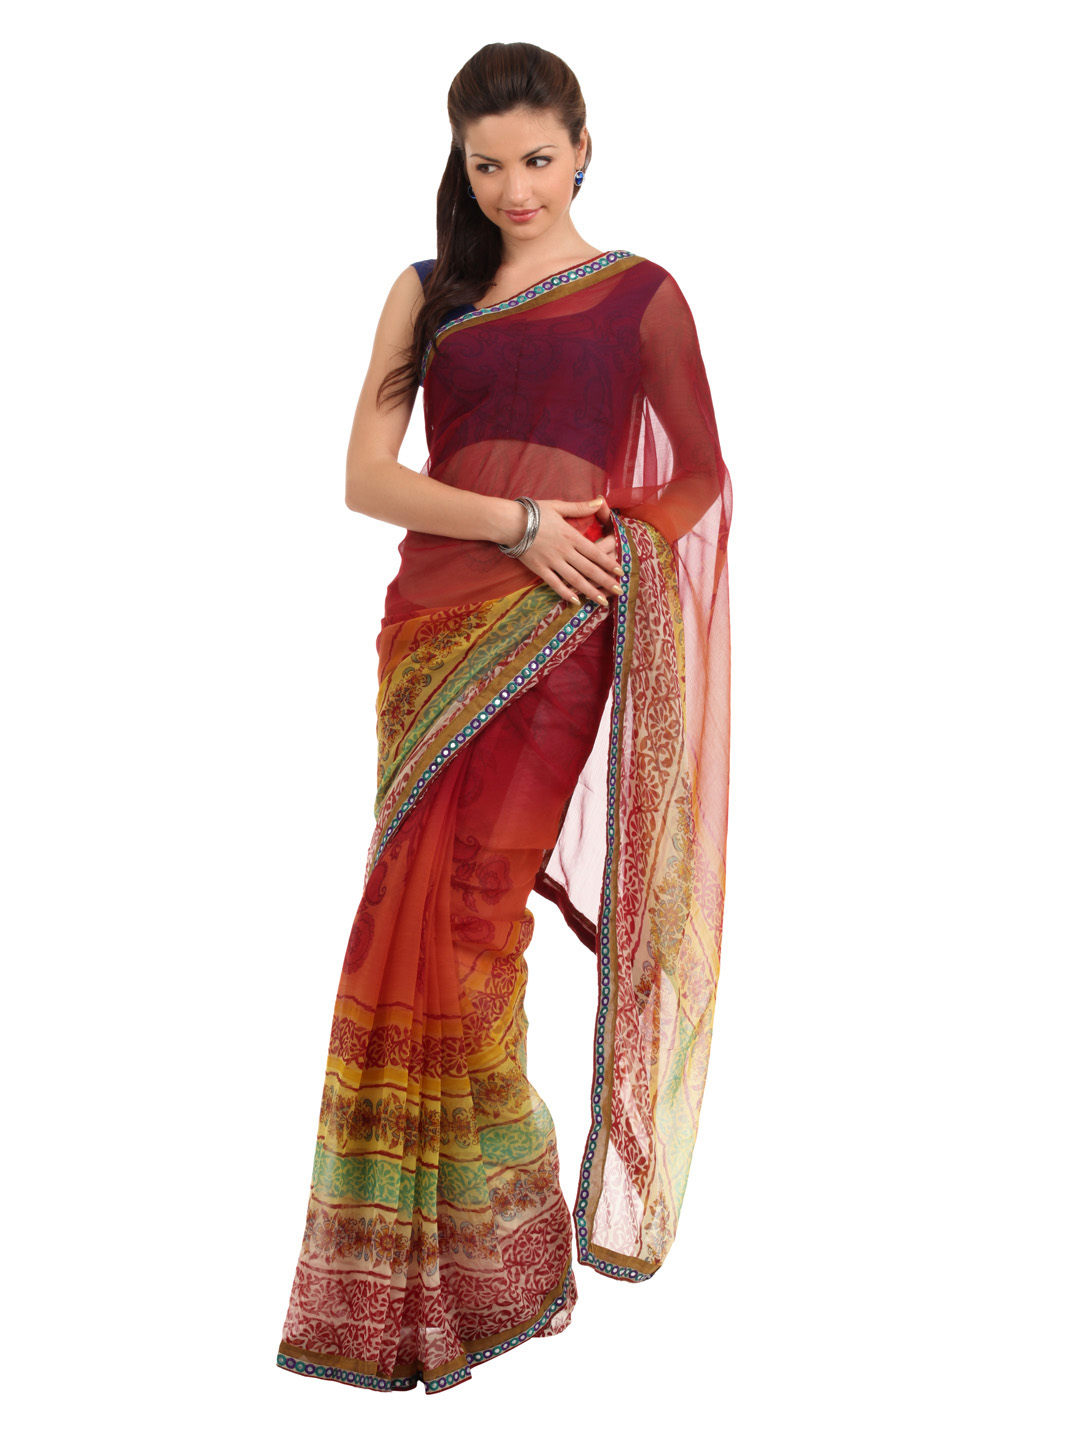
FNF Red & Orange Evening Wear Sari
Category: Apparel / Saree / Sarees
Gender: Women
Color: Orange
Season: Fall 2012
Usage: Ethnic